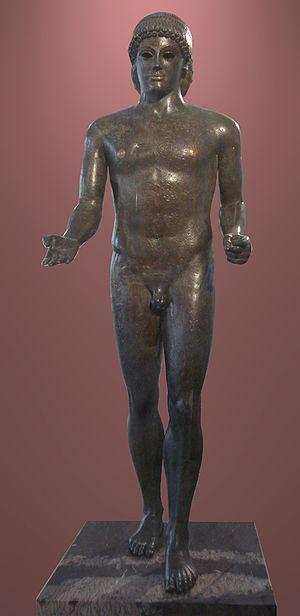
Le département des antiquités grecques, étrusques et romaines du Louvre est l'un des huit départements du musée du Louvre. Il abrite une des plus grandes et des plus célèbres collections d'art antique du monde, avec des chefs d'œuvre universellement renommés, et renferme également la plus grande collection mondiale de céramique grecque.
L’Apollon de Piombino est une statue d'Apollon généralement datée du Iᵉʳ siècle av. J.-C., aujourd'hui conservé au musée du Louvre. Elle fut découverte en 1832 dans une épave, au large de la ville italienne de Piombino en Étrurie, d'où son nom.